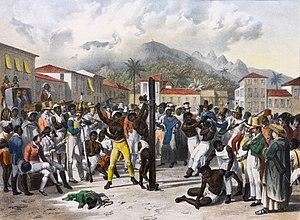
L'histoire de l'abolition de l'esclavage au Brésil remonte à la première tentative concernant l'esclavage des Indiens en 1611, définitivement supprimé par le marquis de Pombal, pendant le règne de Dom José I, ainsi qu'aux mouvements émancipationnistes au cours de la période coloniale, particulièrement la Conjuration Bahianaise de 1798, qui avait parmi ses projets l'éradication de l'esclavage. Après l'Indépendance du Brésil, les discussions sur ce sujet se sont prolongées pendant toute la période impériale, devenant vraiment importantes à partir de 1850 et acquérant un caractère vraiment populaire à partir de 1870, aboutissant à la signature de la Loi d'or du 13 mai 1888, qui a mis fin à l'esclavage noir au Brésil.